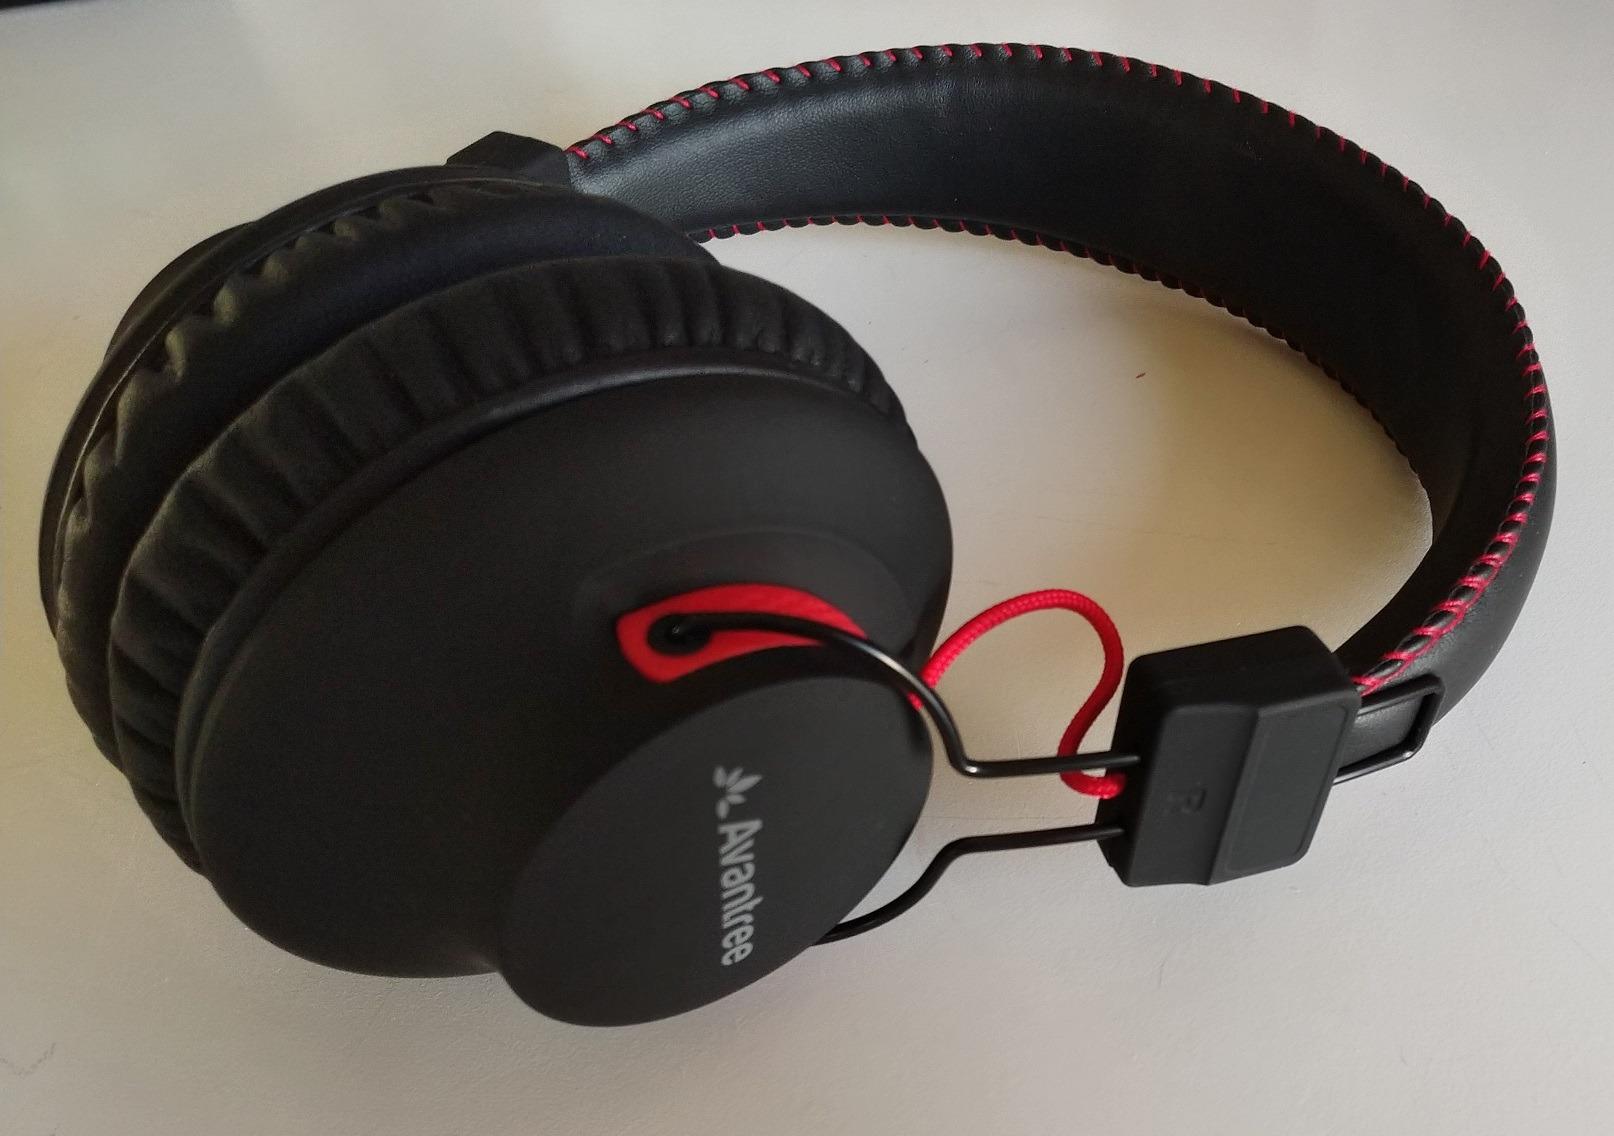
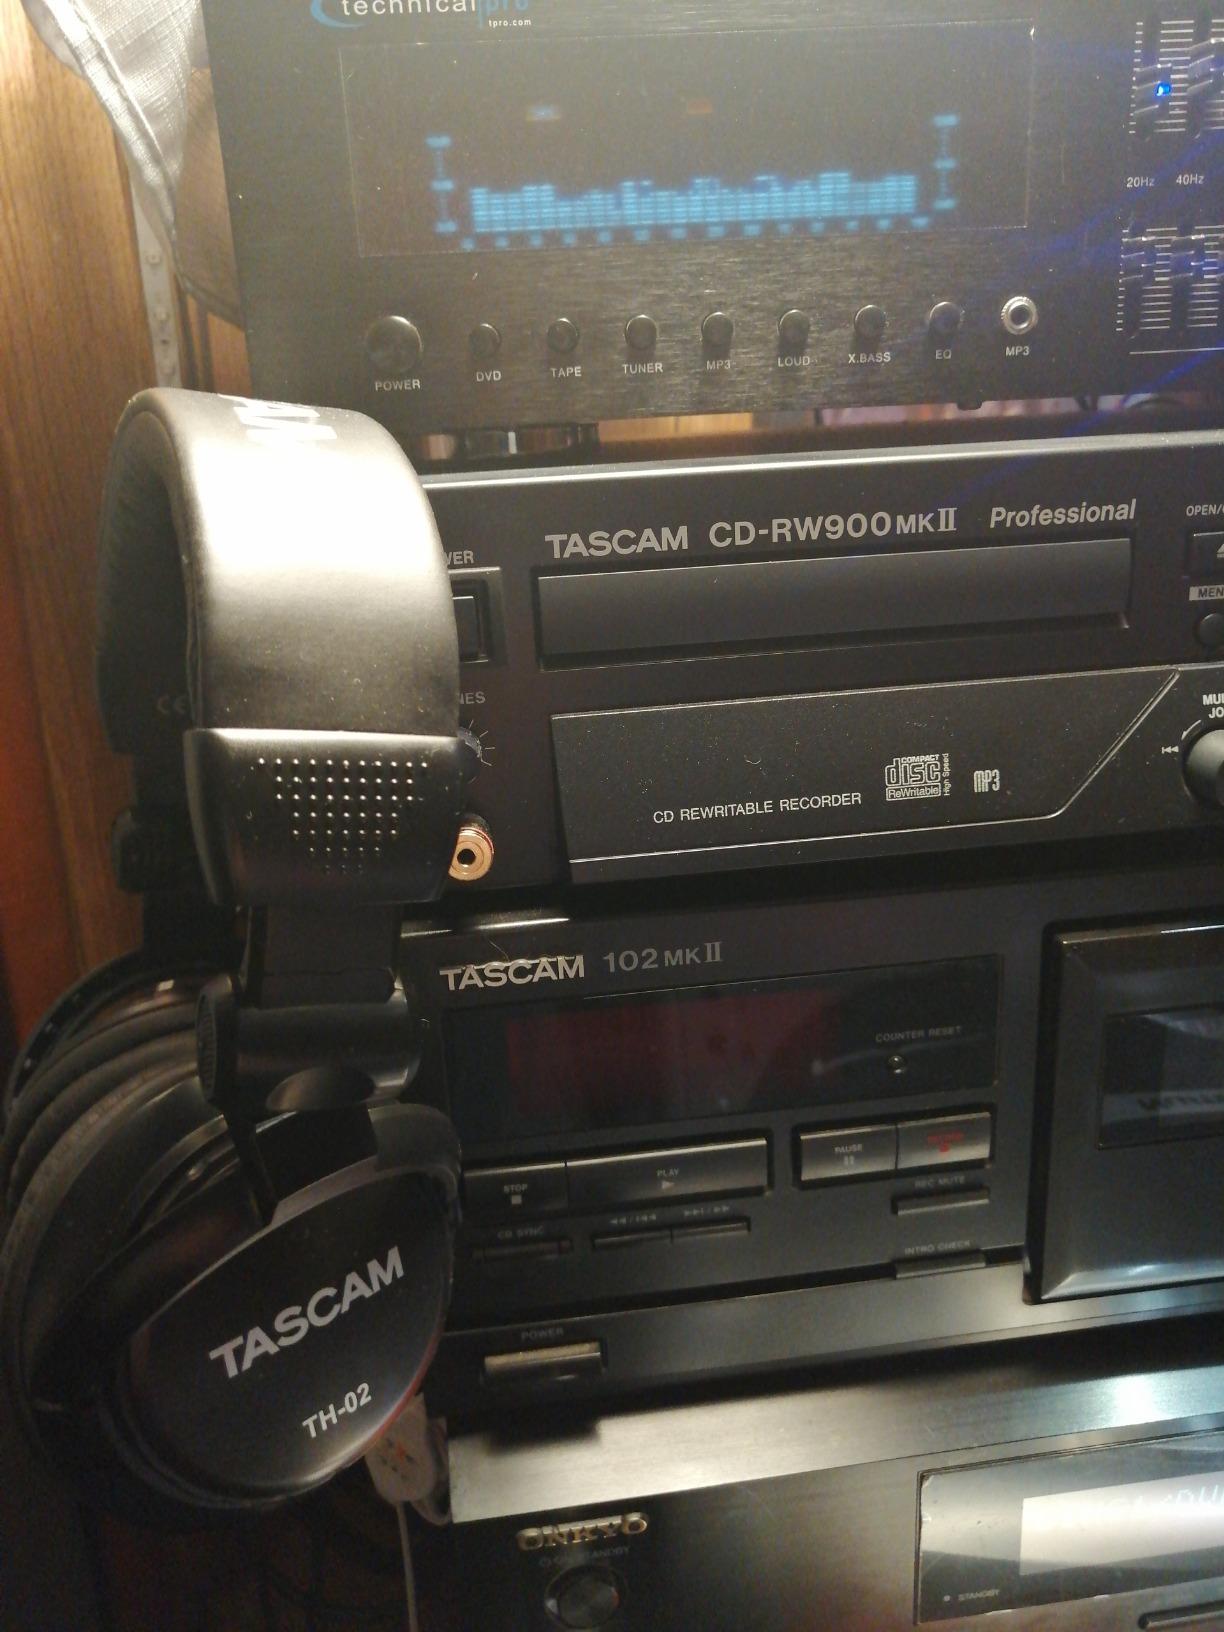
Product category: headphones
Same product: no